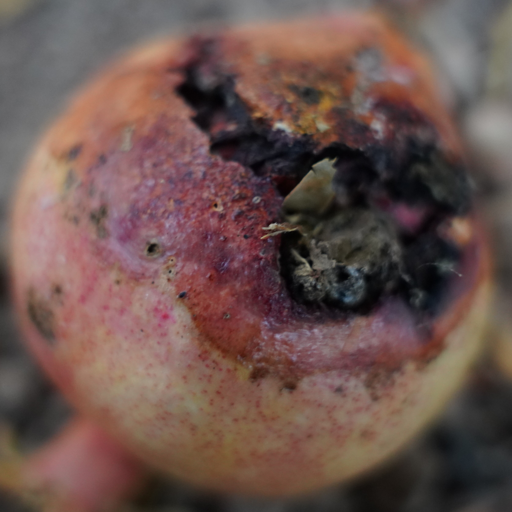
Label: Ectomyelois ceratoniae